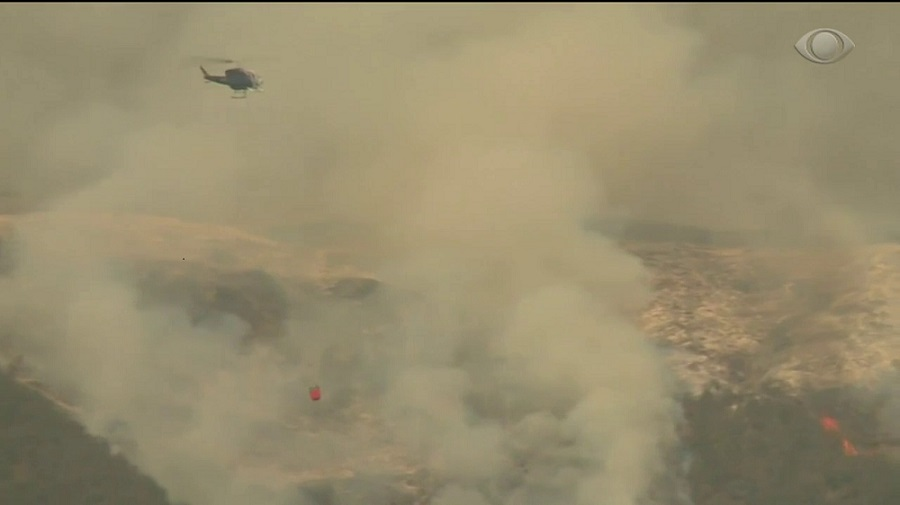
Fire: yes
Smoke: yes